Kay Htoe Boe

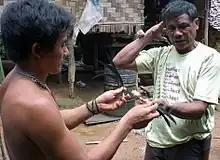
Chicken bone reading

Before cutting down the tree, Karenni oracles and shamans read chicken bones to prophesize the year ahead, by reading the holes of chicken thigh bones. Pigs are sometimes slaughtered to predict the health of the pole's spirit guardian by interpreting the health of the slaughtered pig's liver.